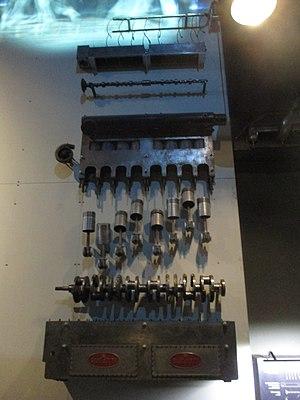
Moteur Bugatti Royale Type 41 ( 8 cylindre de 12,7 L ) Cité de l'automobile de Mulhouse
Le moteur Bugatti U-16 ou King-Bugatti U-16 ou Bugatti-Breguet U-16 est une série de moteurs d'avions du constructeur automobile Bugatti, conçu en 1916, pour la Première Guerre mondiale, et entre-deux-guerres, de 16 cylindres en U de 410 ch.
Un moteur avec cylindres en ligne est une architecture de moteur à combustion interne avec cylindres placés les uns à côté des autres. C'est l'architecture de moteur automobile la plus utilisée en Europe.
La Bugatti Type 41 ou Bugatti Royale est une voiture limousine sportive de prestige du constructeur automobile Bugatti, construite entre 1926 et 1933 en sept exemplaires par Ettore Bugatti et son fils Jean Bugatti. Elle est considérée comme une des voitures de collection les plus exceptionnelles et chères de l'histoire de l'automobile, de par son histoire, sa rareté, et de par ses caractéristiques exceptionnelles pour son temps.